Carson–Young House

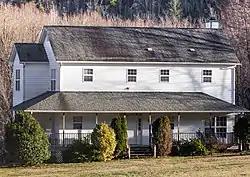

Carson–Young House is a historic home located near Marion, McDowell County, North Carolina. It was built about 1860, and is two-story, three-bay, frame I-house with Greek Revival style design influences. A one-story, hip-roofed rear addition was built about 1951. It features a central, one-bay-wide, two-story porch is capped with a full pediment roof. Also on the property is a contributing two-story, brick schoolhouse (c. 1860) and barn.